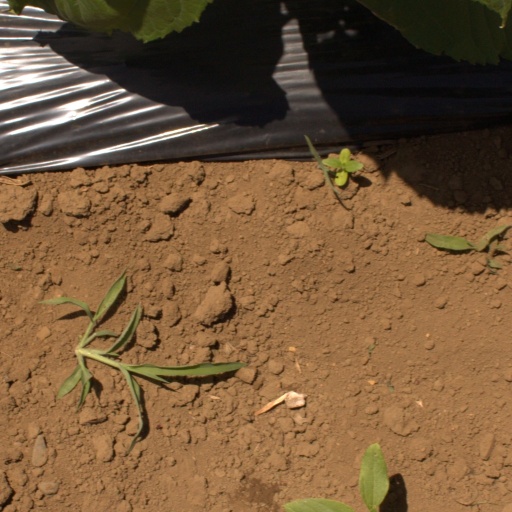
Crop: Jerusalem artichoke